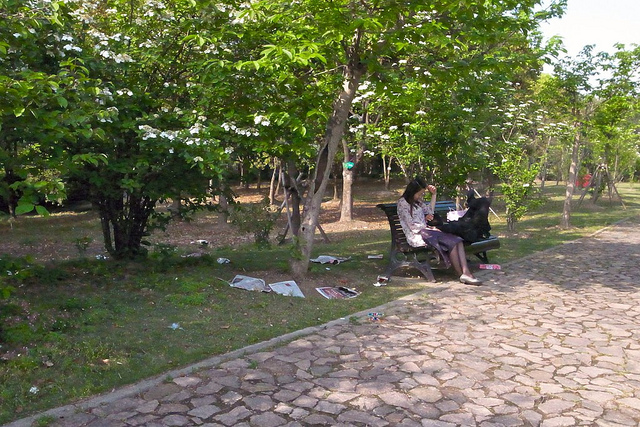
user: Given an image and a question. Answer the question in a short answer. Question: When do the flowers on these trees blossom? Short Answer:
assistant: spring